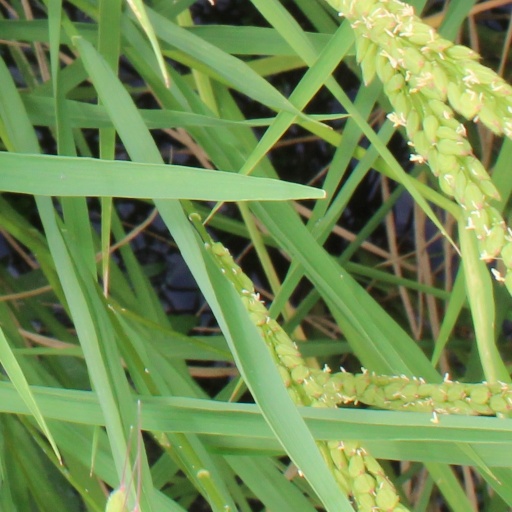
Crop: rice